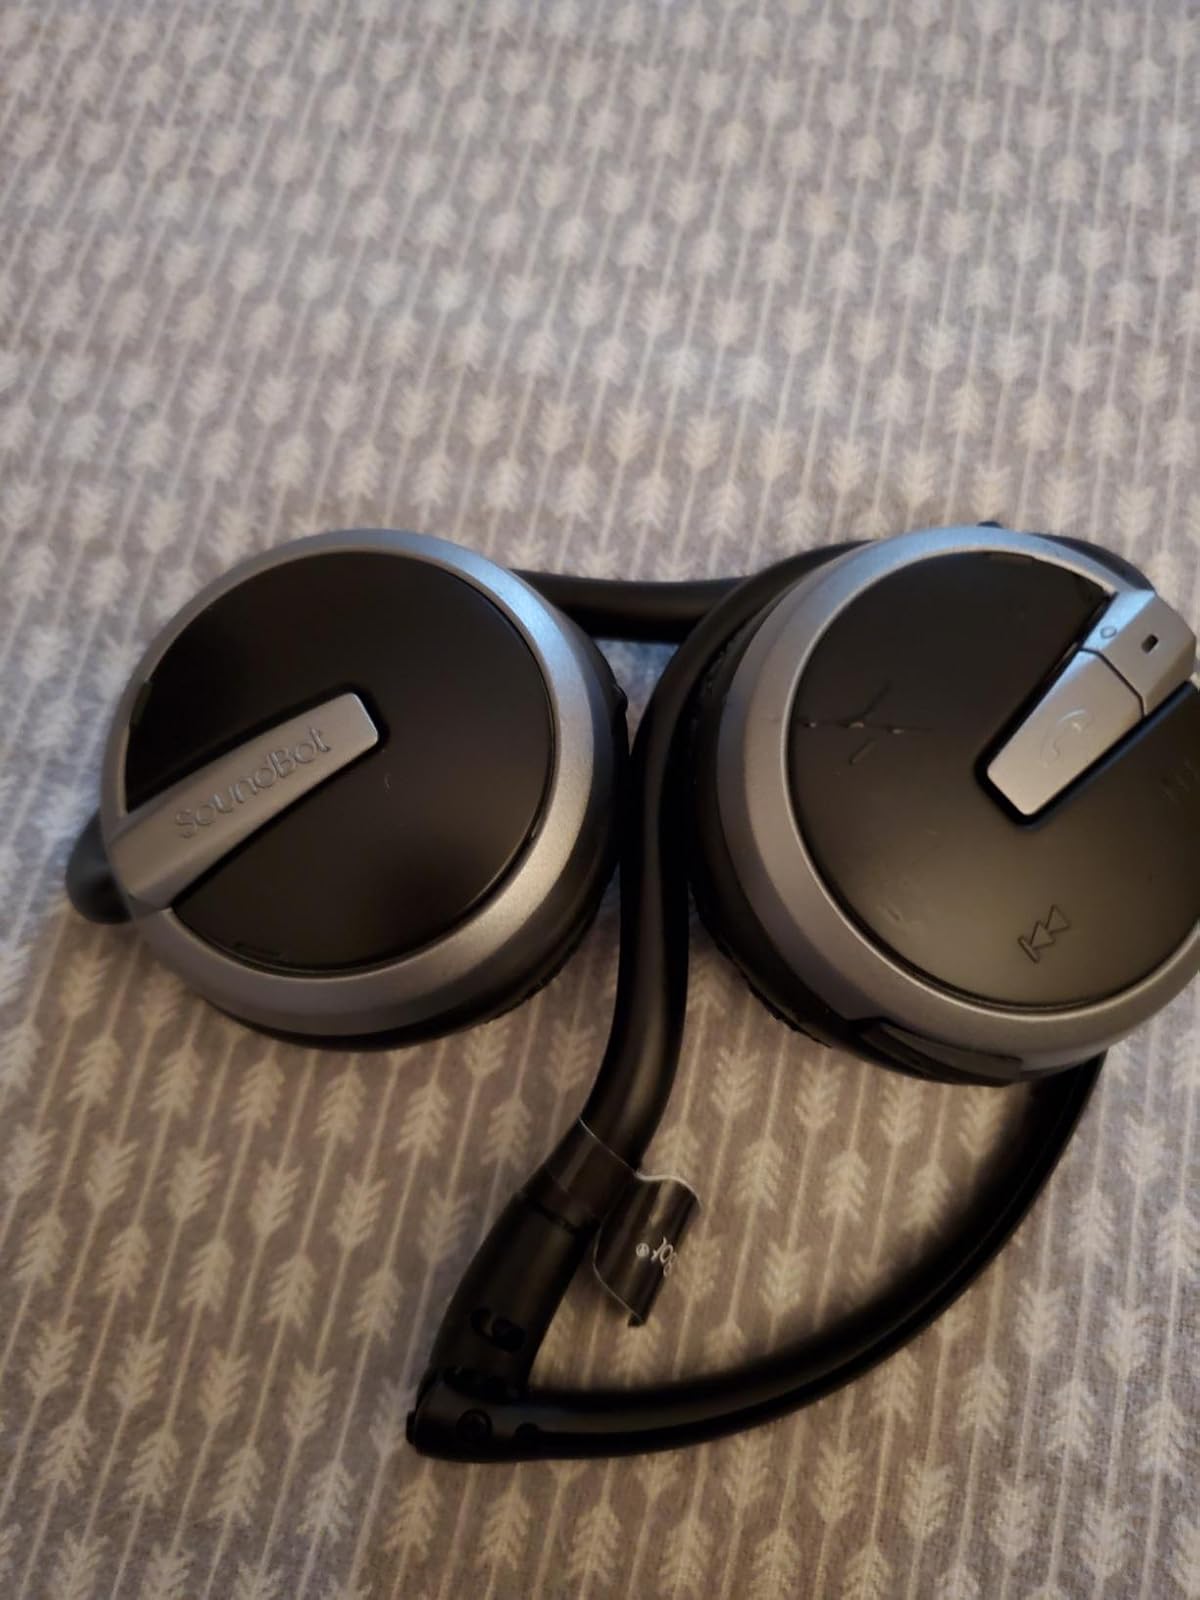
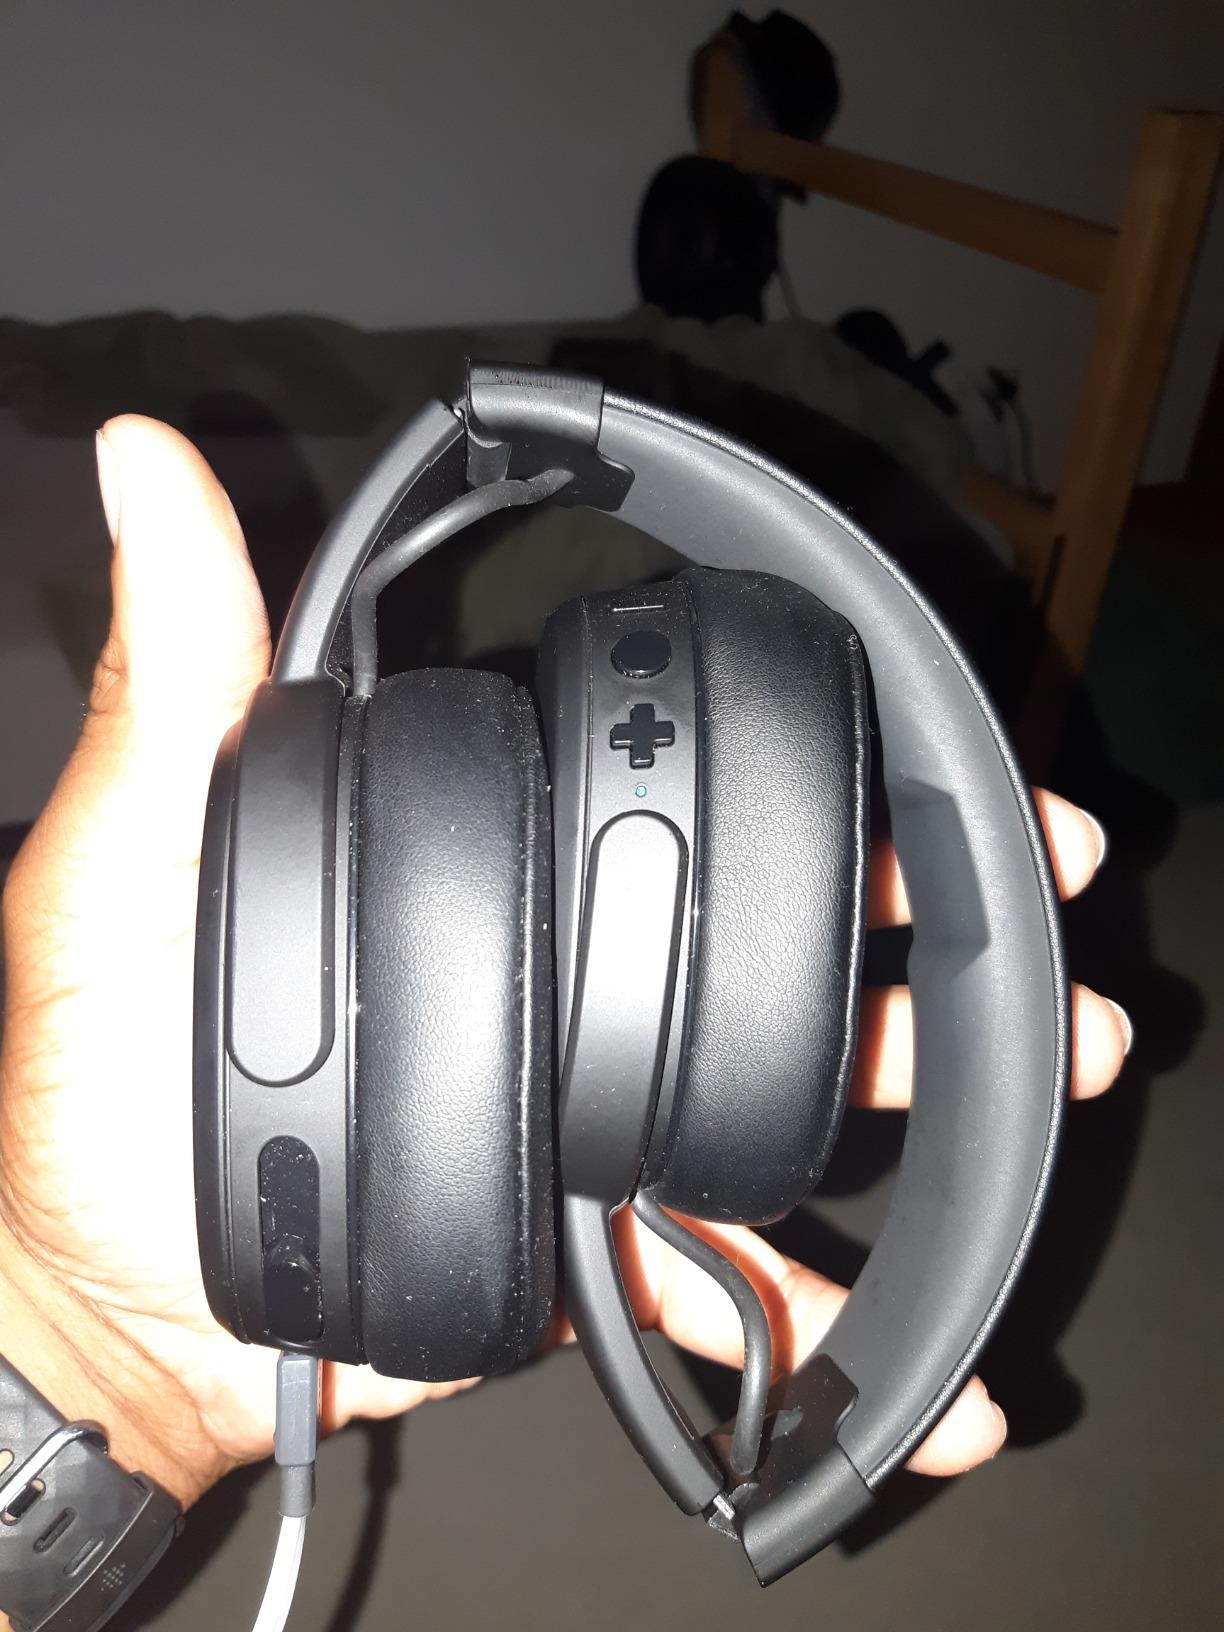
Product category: headphones
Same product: no